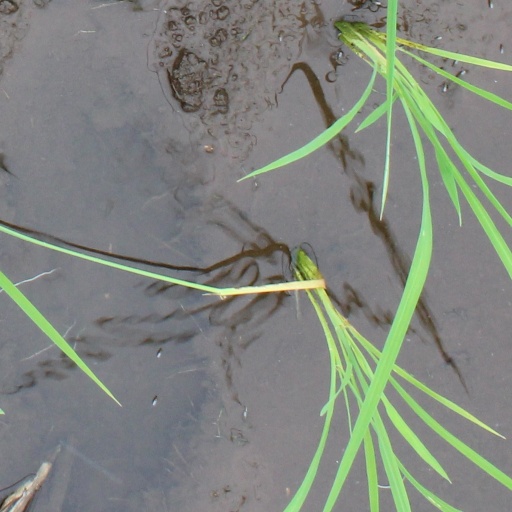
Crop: rice